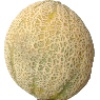
Label: Cantaloupe 2